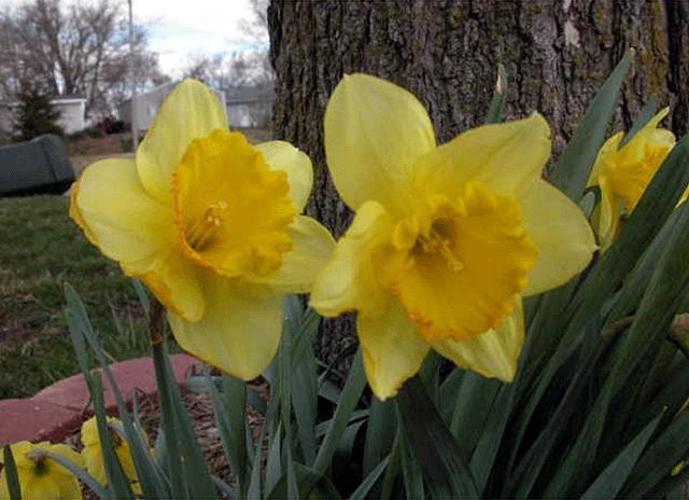
Label: daffodil